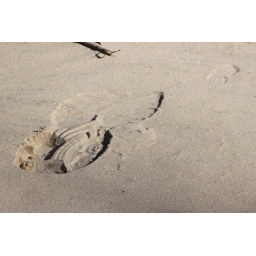
My footprint in the sand on the beach of the Camp McDowell river.